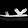
Label: Sandal